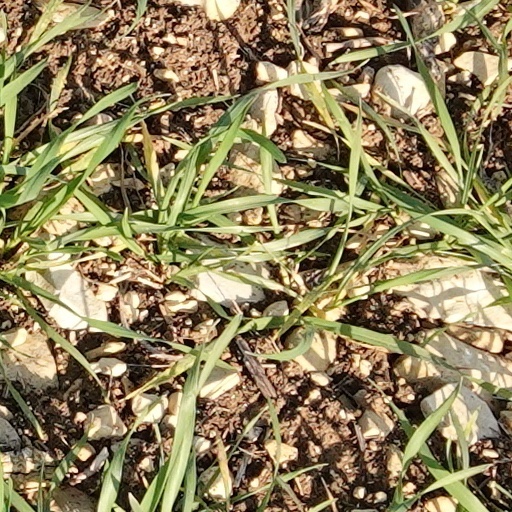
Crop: wheat